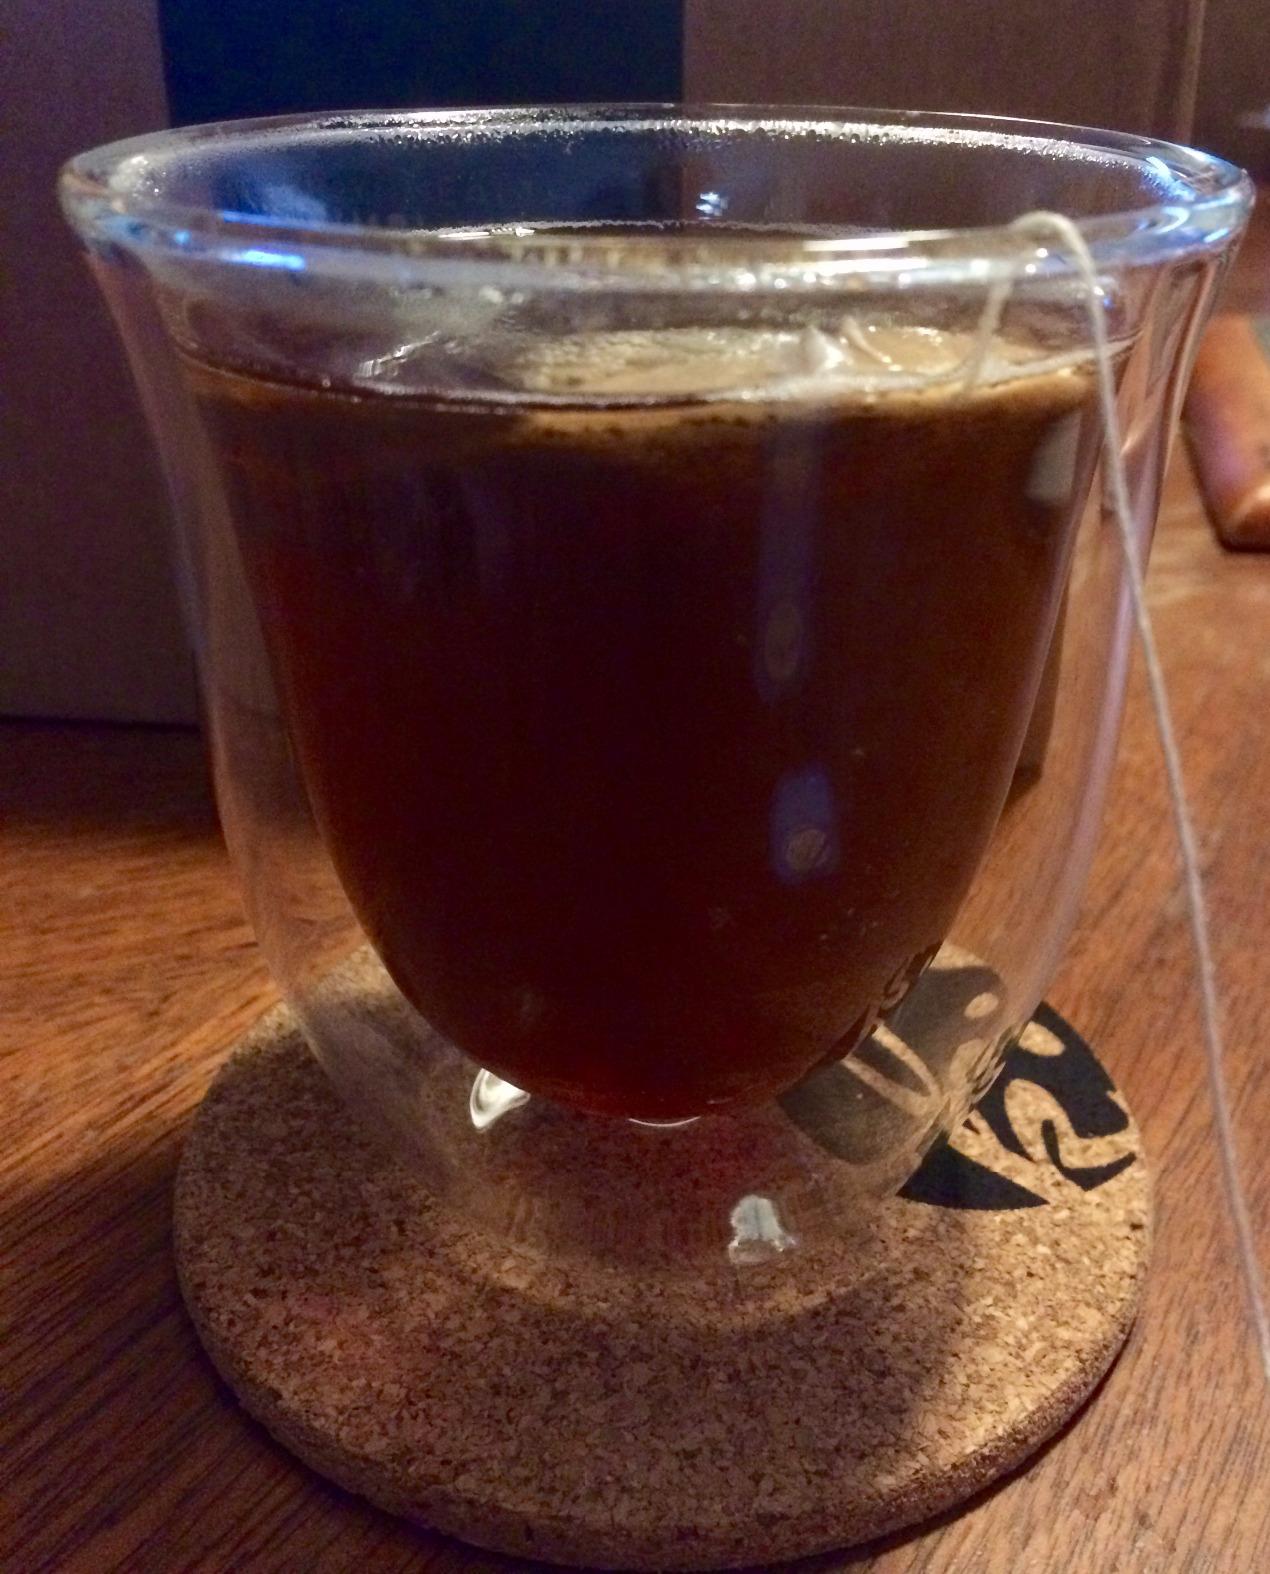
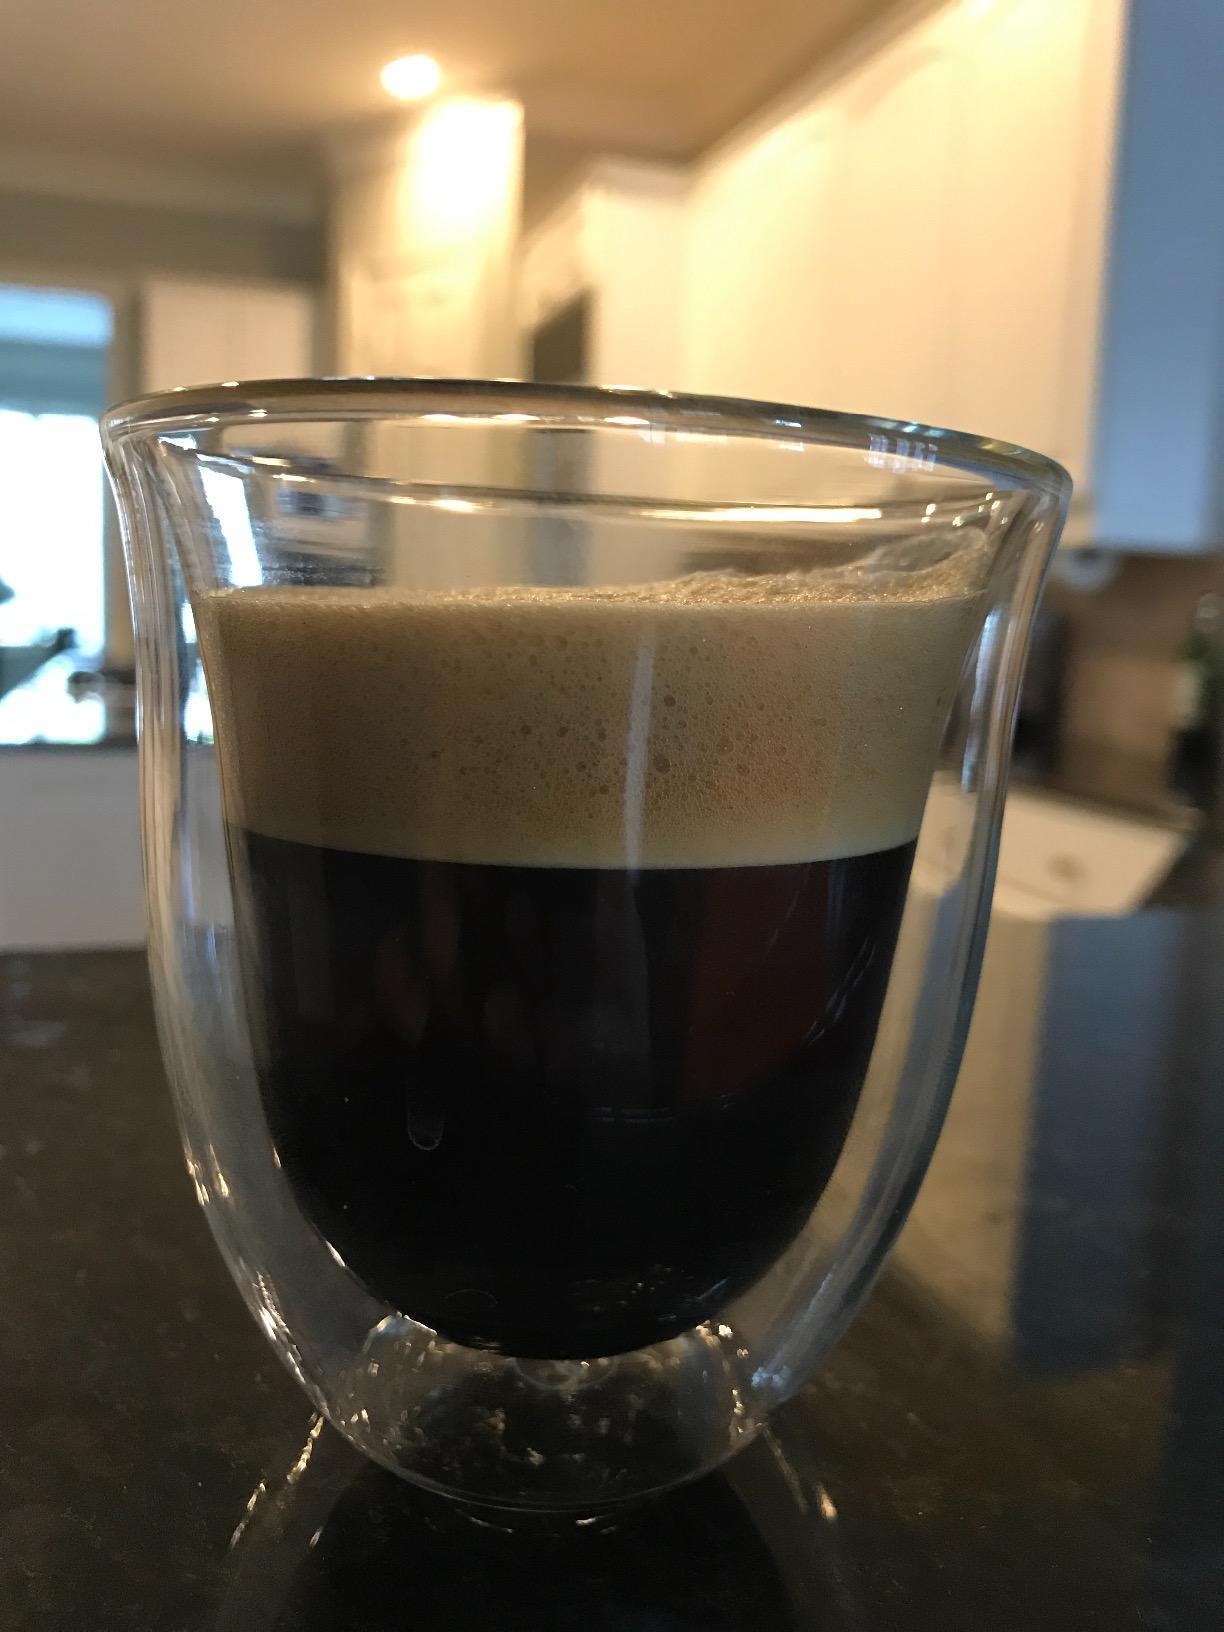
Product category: items_mug
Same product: yes